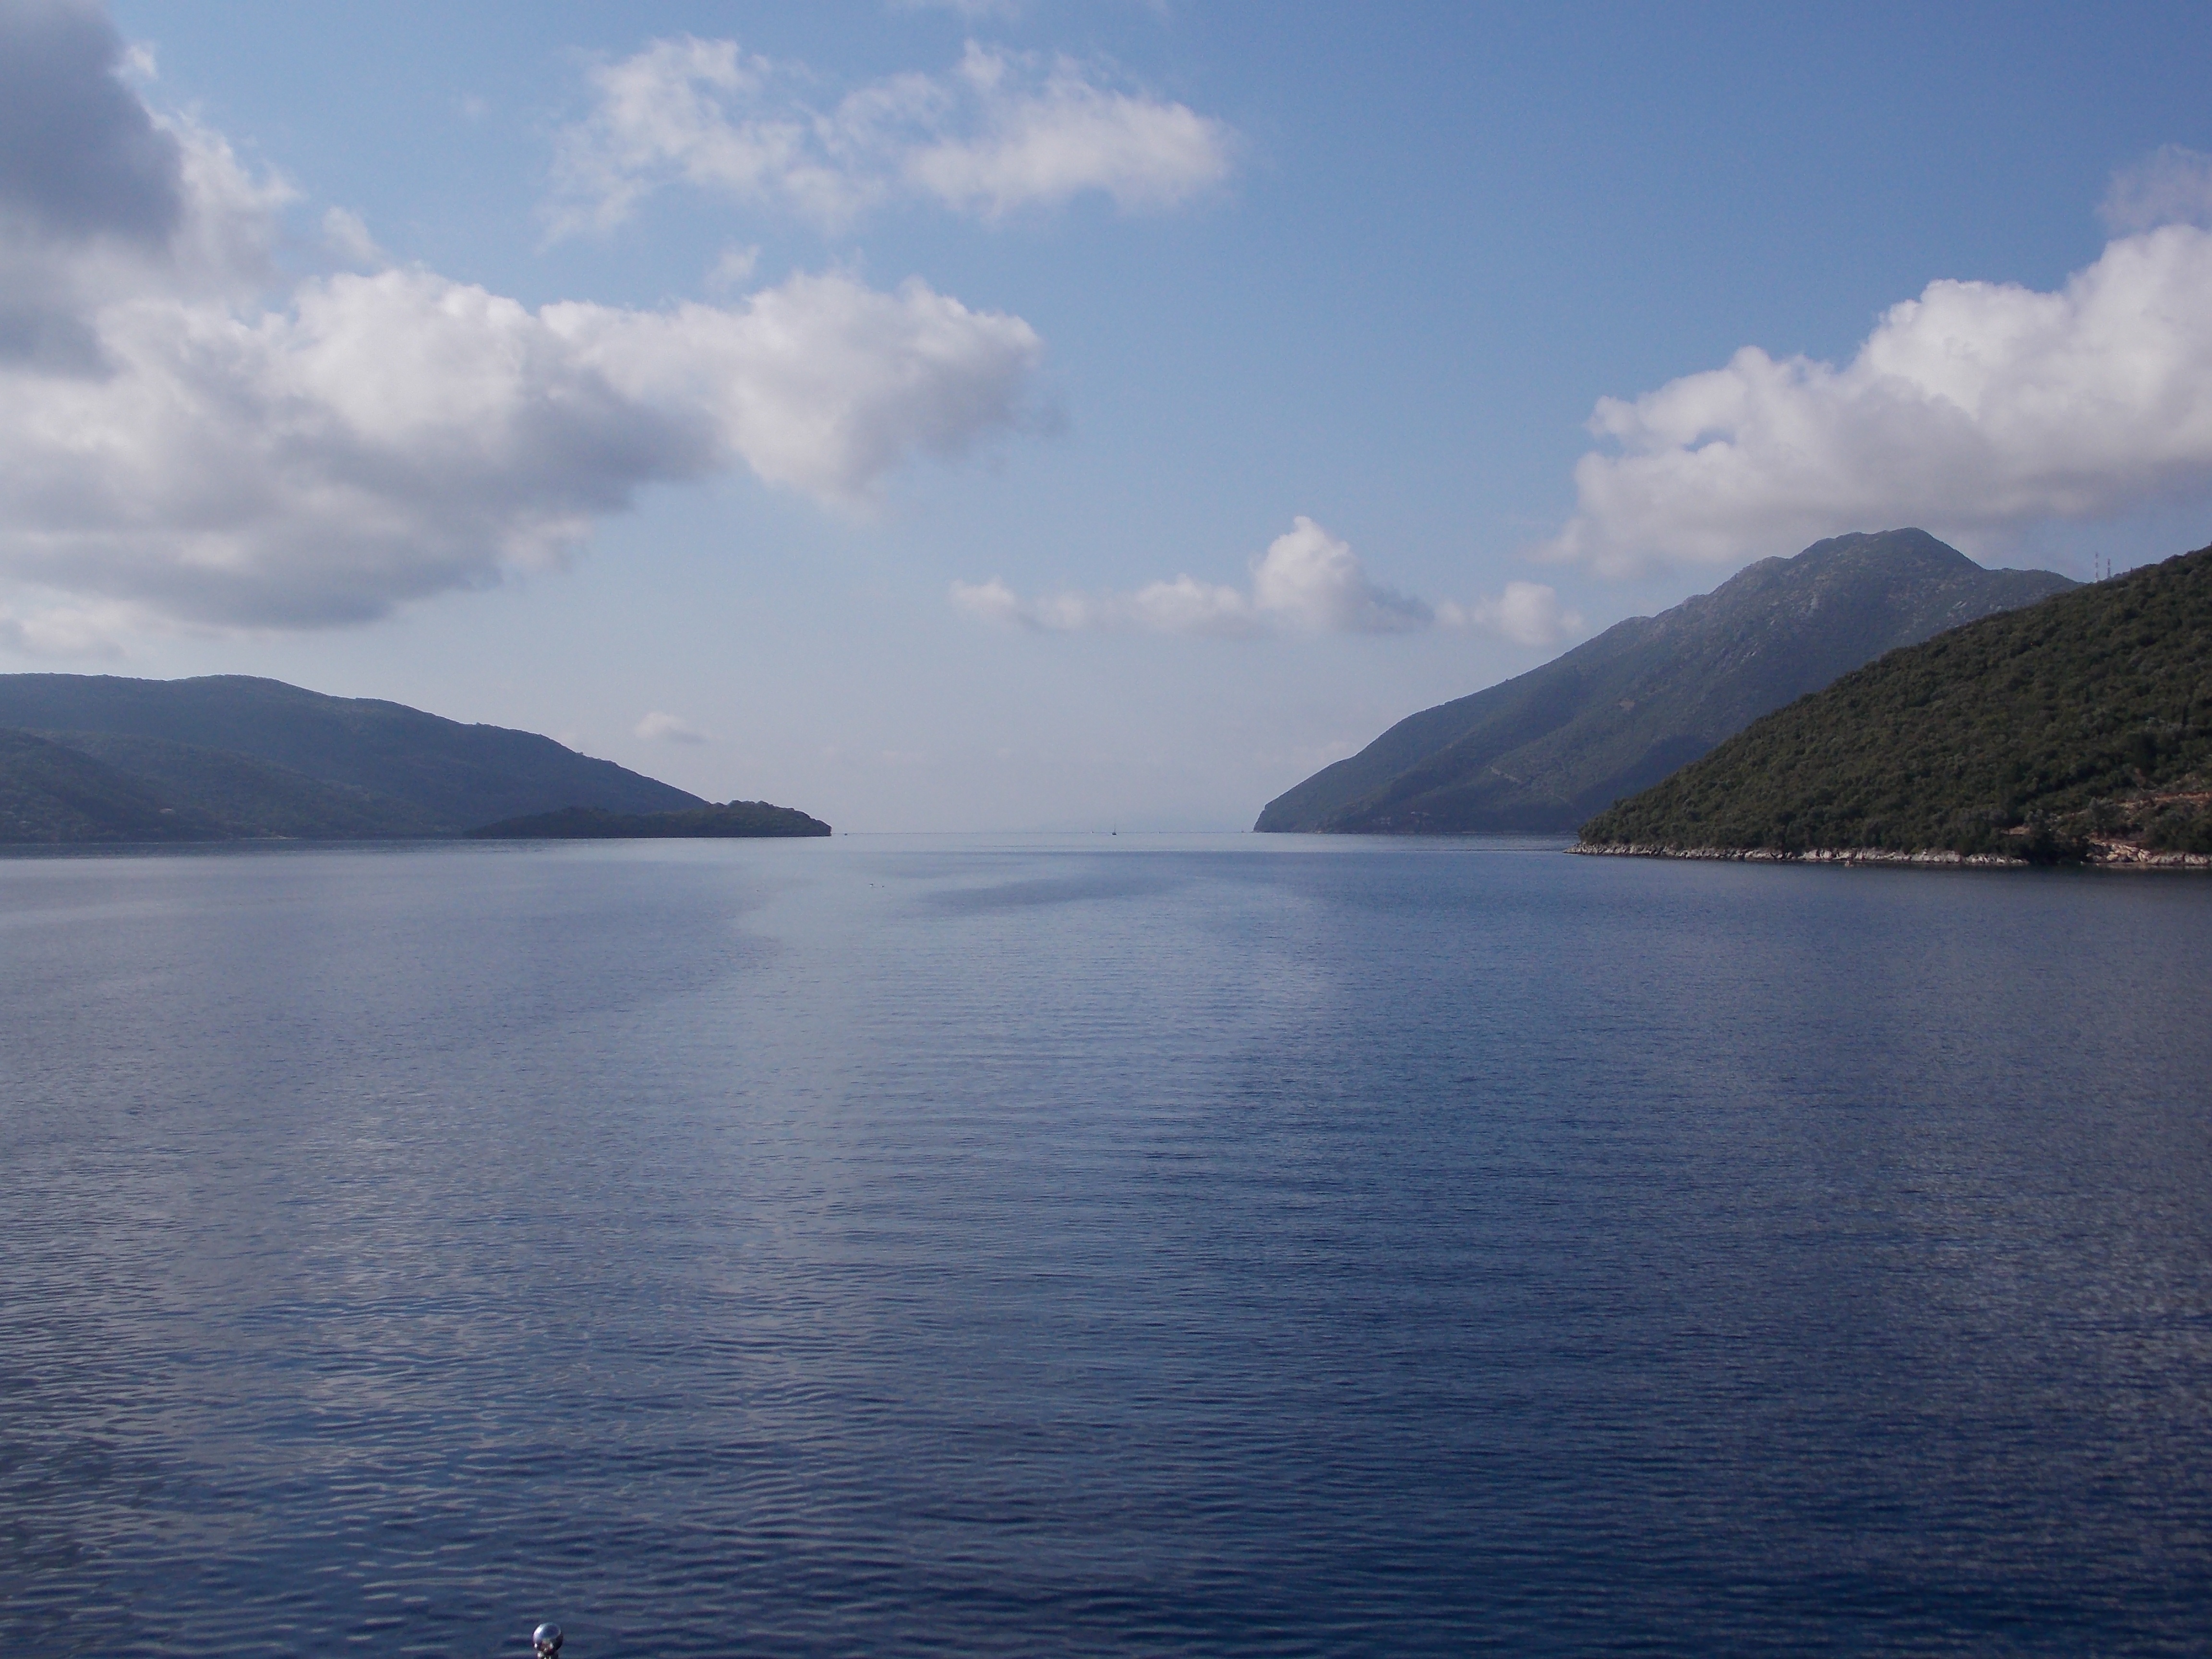
landscape, sea, coast, water, nature, forest, outdoor, horizon, mountain, cloud, sky, lake, adventure, view, summer, vacation, travel, reflection, vehicle, tranquil, scenic, color, natural, scenery, holiday, bay, fjord, reservoir, tourism, highland, body of water, amazing, loch, destination, landform, forest landscape, water color, geographical feature, glacial landform